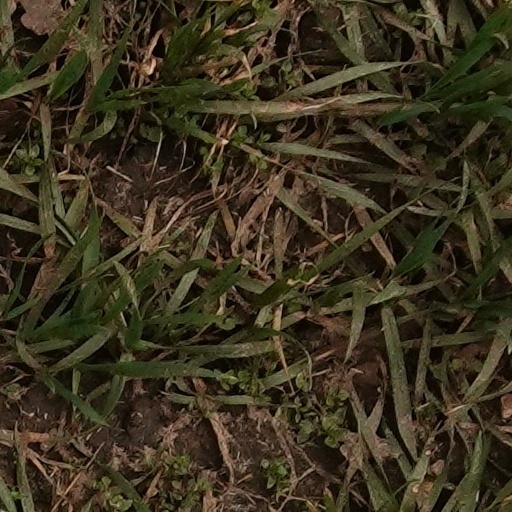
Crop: wheat